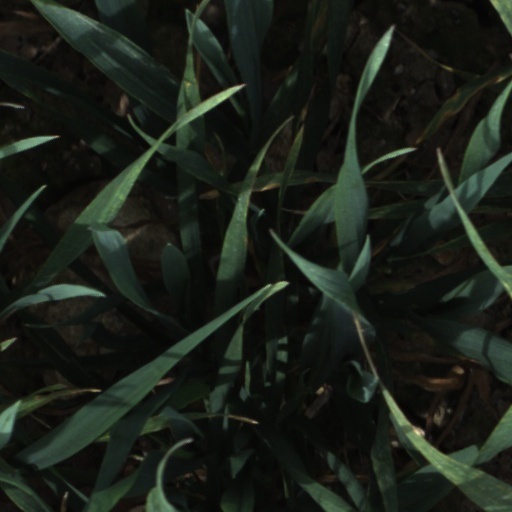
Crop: wheat